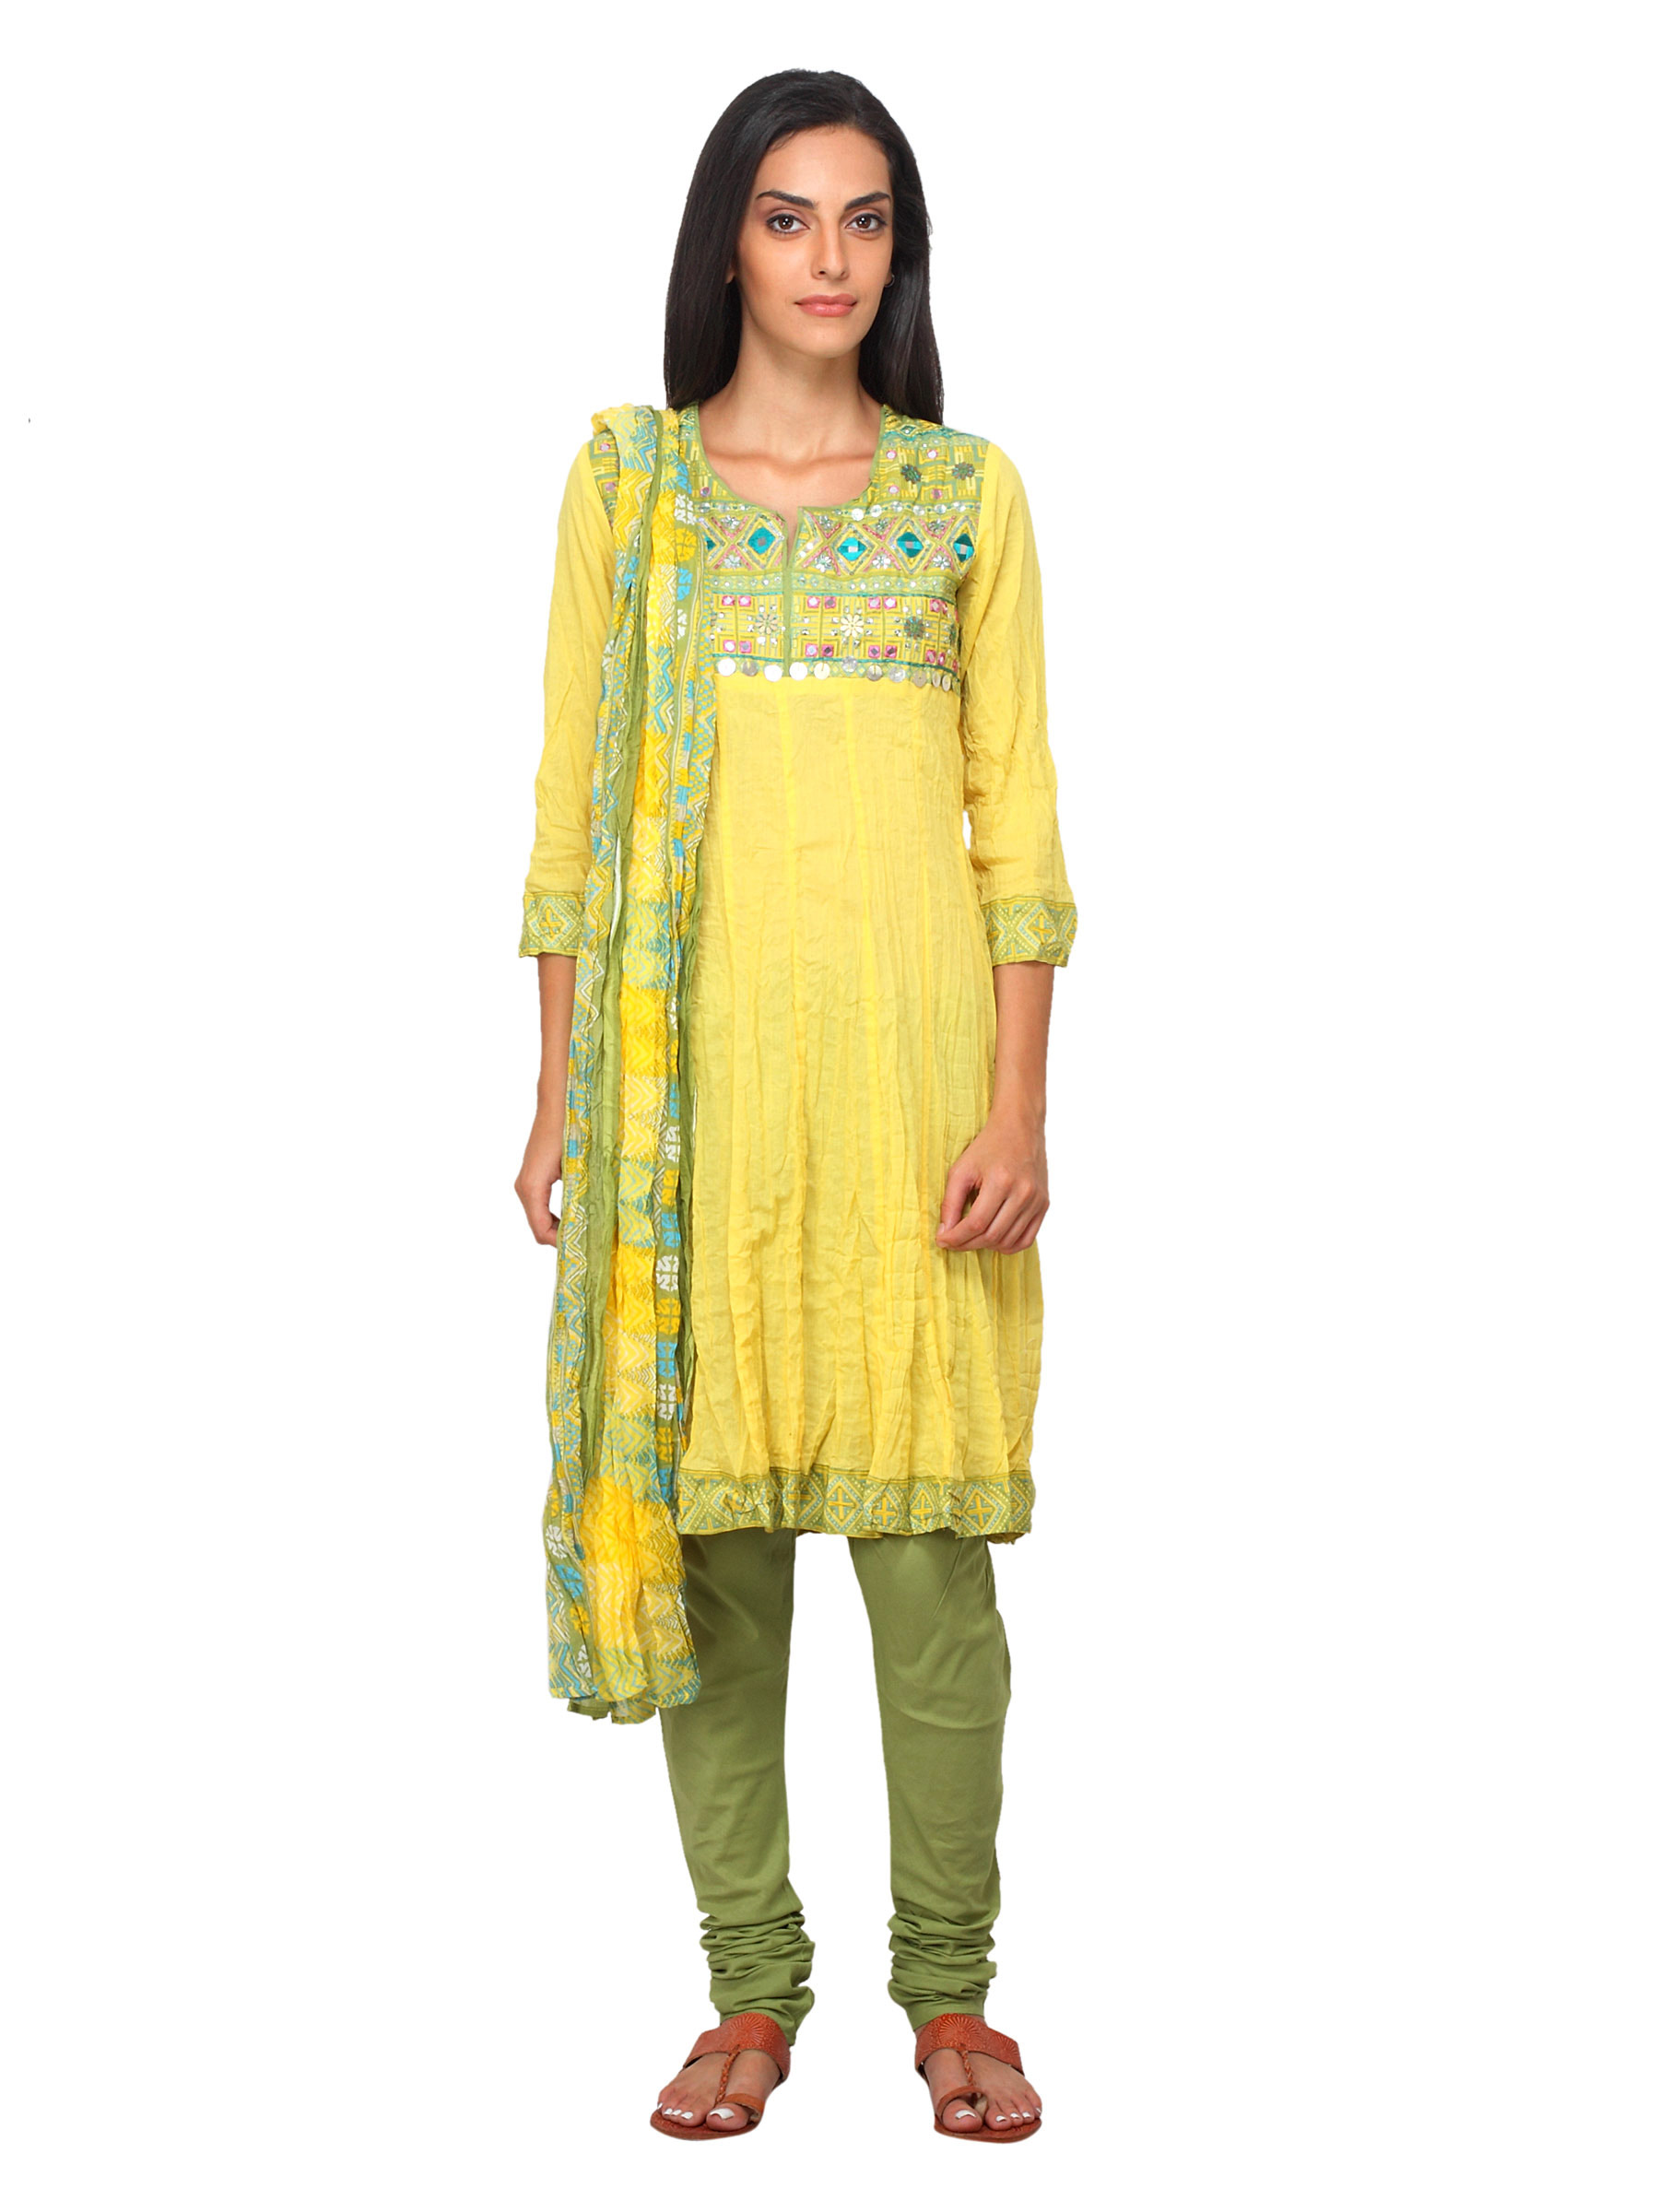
Biba Women Yellow & Green Printed Churidar Kurta with Dupatta
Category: Apparel / Apparel Set / Kurta Sets
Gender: Women
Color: Yellow
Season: Summer 2012
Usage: Ethnic